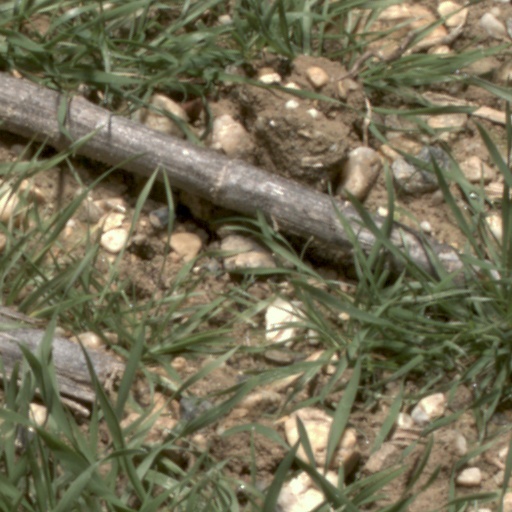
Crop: wheat